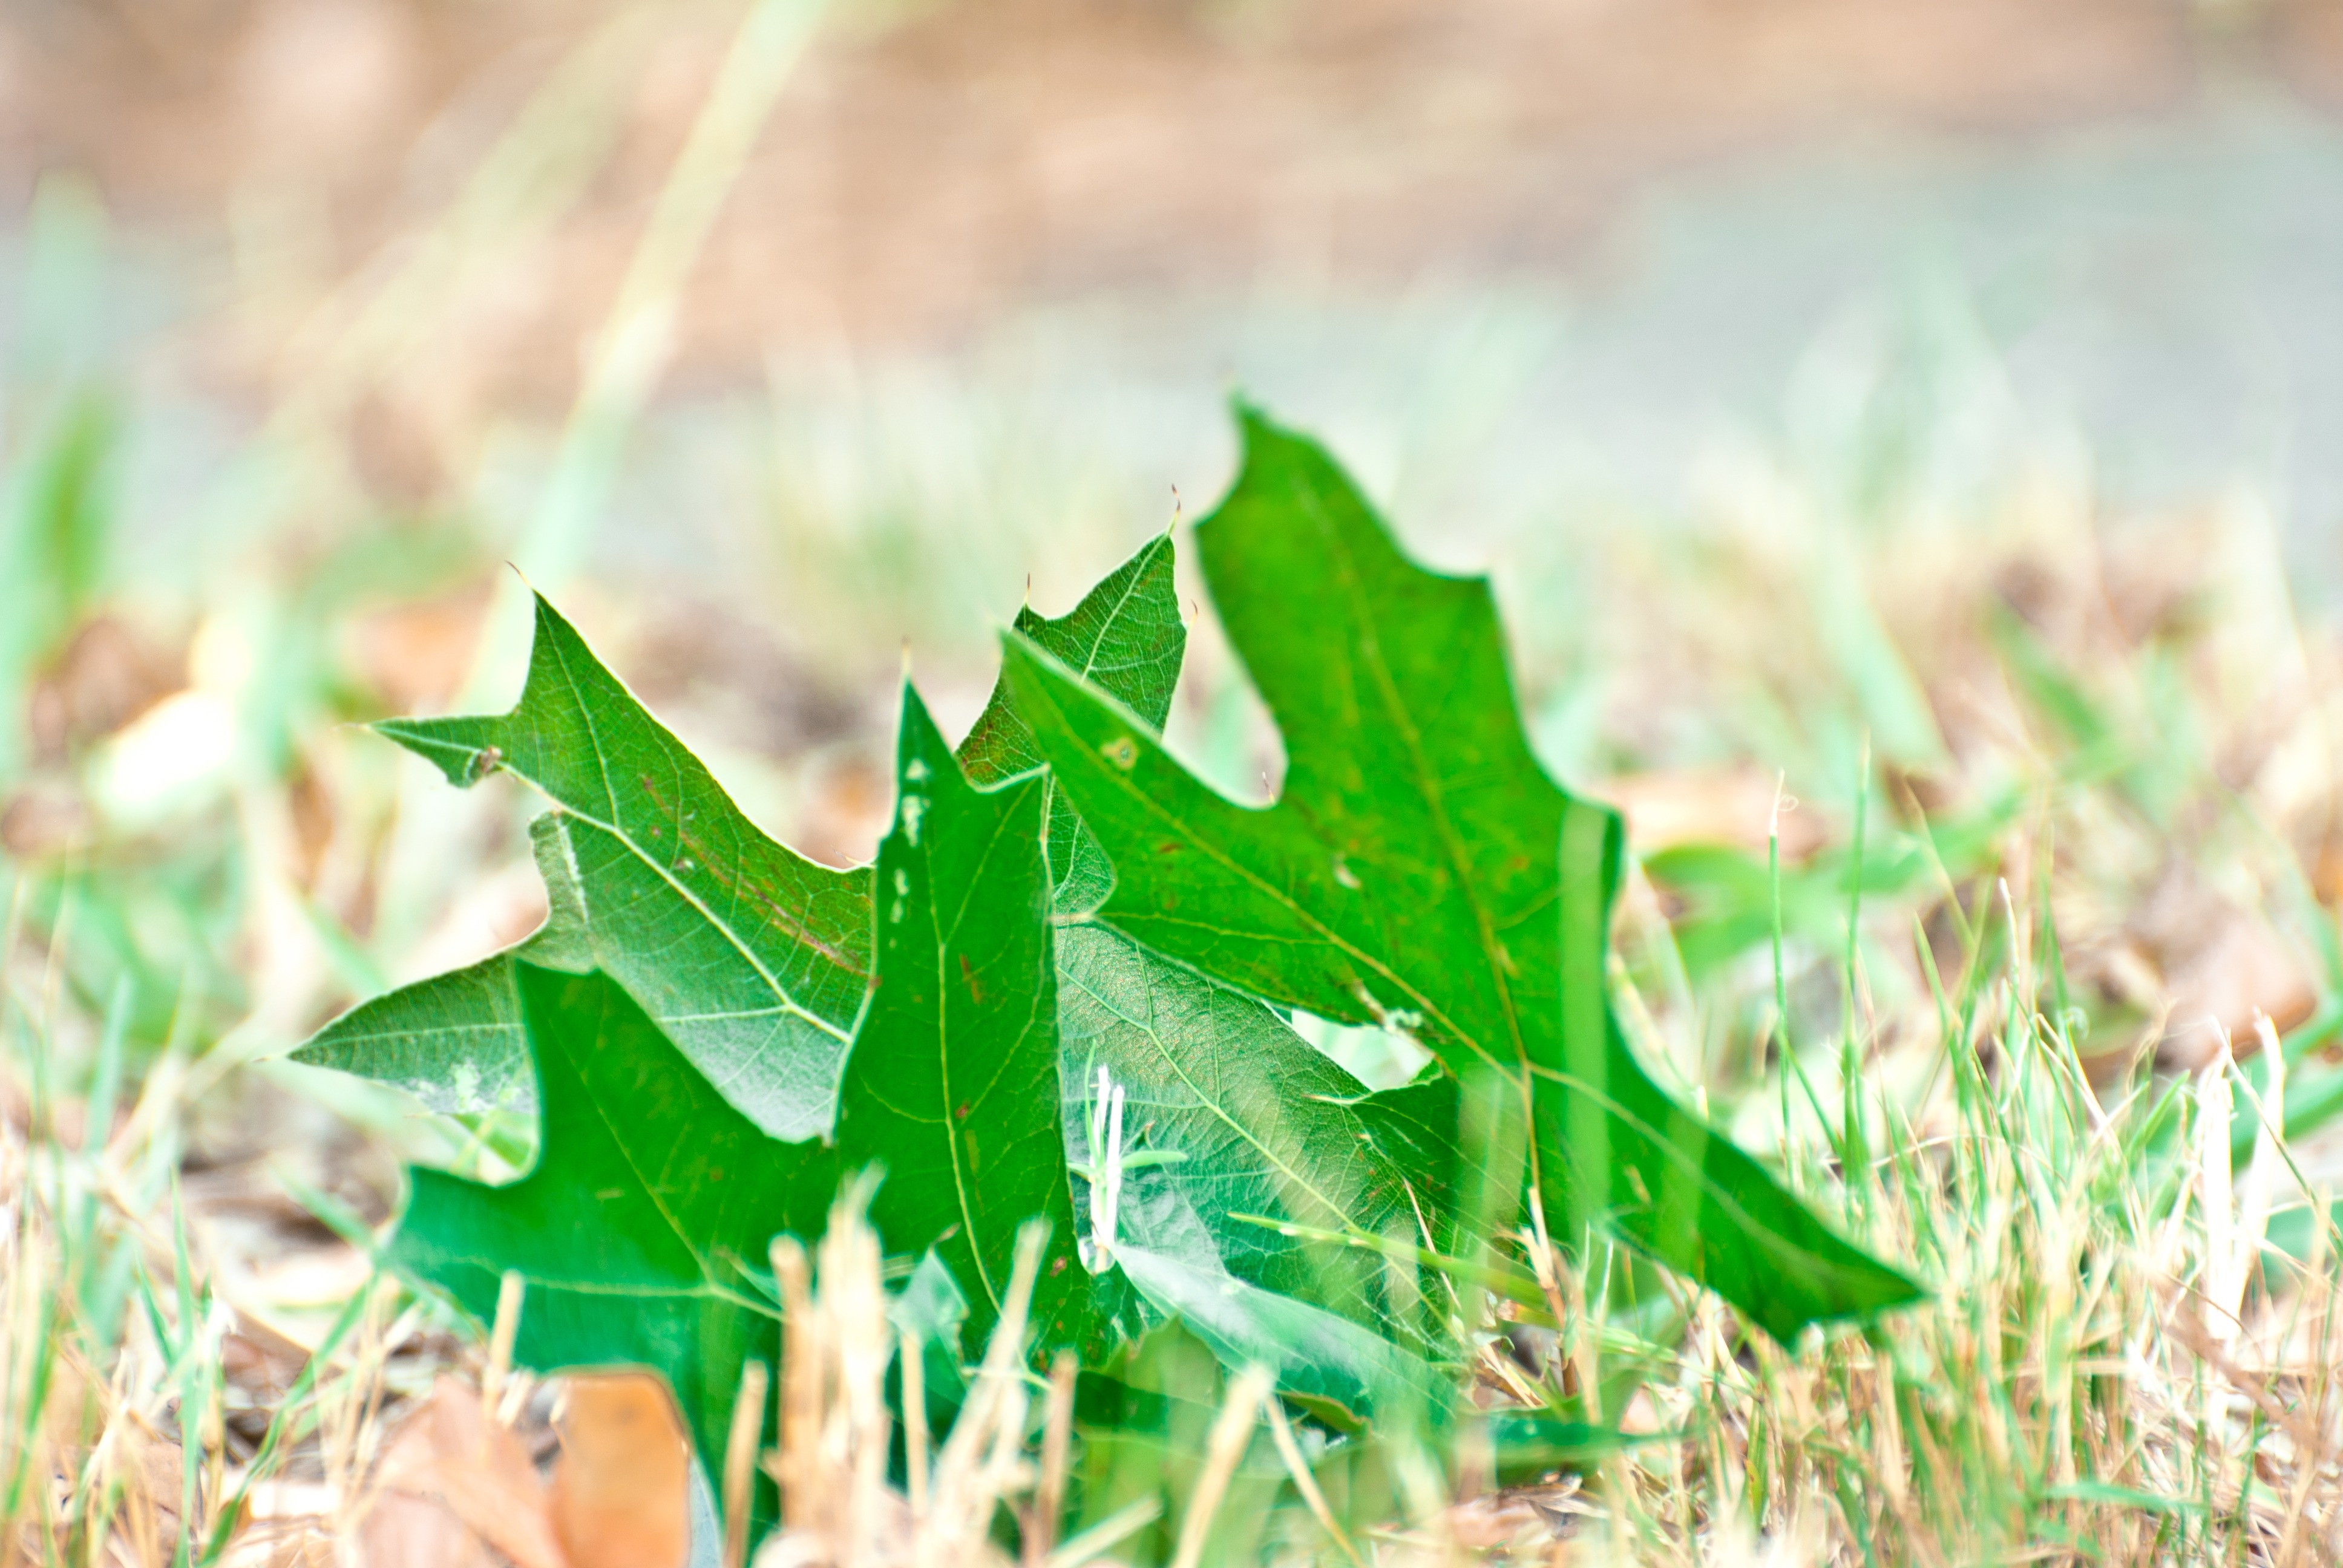
tree, nature, grass, branch, plant, field, lawn, meadow, sunlight, leaf, flower, environment, foliage, green, autumn, soil, agriculture, flora, season, maple, ecology, close up, leaves, macro photography, grass family, plant stem